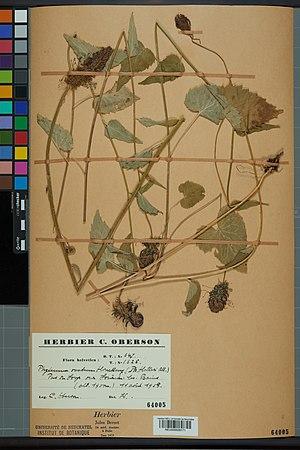
Spécimen de plante séchée et pressée de l'espèce fr:Phyteuma ovatum